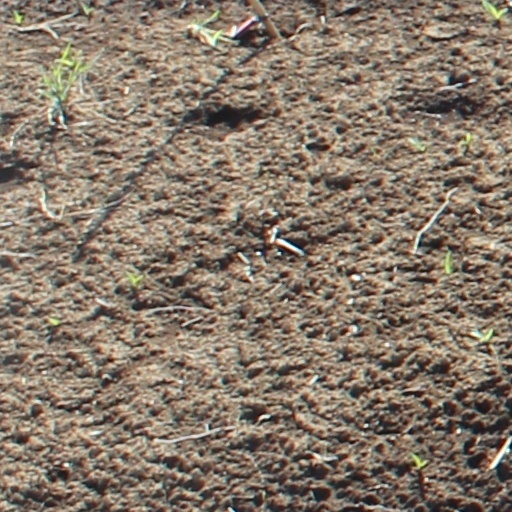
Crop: wheat